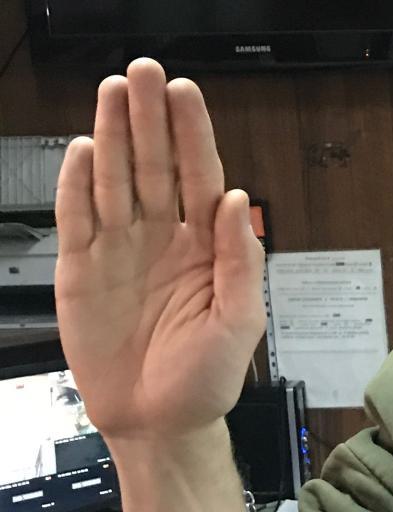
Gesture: stop